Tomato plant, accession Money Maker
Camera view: horizontal (90 deg, fisheye); turntable rotation: 30 degrees
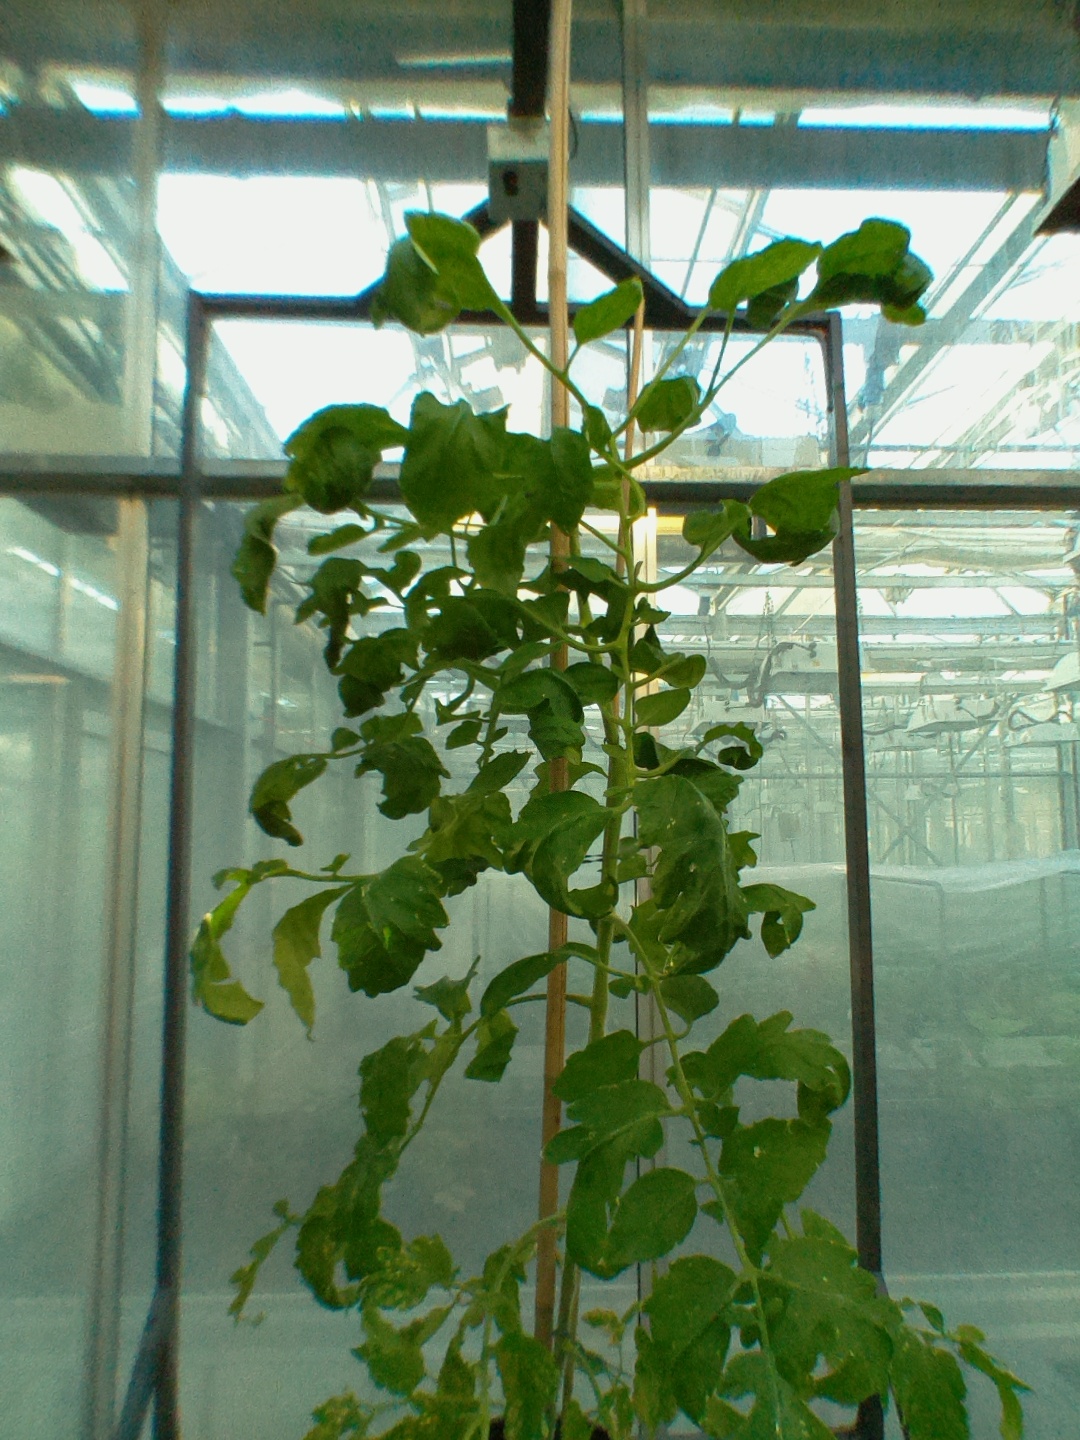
BBCH growth stage 29: 90%-100% Side shoots formed